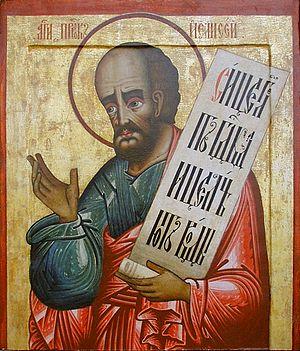
Élisée est un prophète de l'Ancien Testament dont l'activité est décrite dans le deuxième livre des Rois. Son nom vient de l'hébreu El Yasa que l'on peut traduire par Dieu a aidé. À une époque troublée où les rois d'Israël successeurs de Salomon s'adonnaient à l'idolâtrie et à la débauche, Élie et Élisée ne cessaient de rappeler à ces derniers qu'ils devaient se détourner des divinités étrangères, Baal et Astarté, et retourner au culte du seul vrai Dieu.
Le Deuxième Livre des Rois est un livre de l'Ancien Testament classé parmi les Livres des Prophètes dans la tradition juive et dans les livres historiques dans le christianisme. Il suit le Premier Livre des Rois, avec lequel il constituait, à l'origine un seul livre.